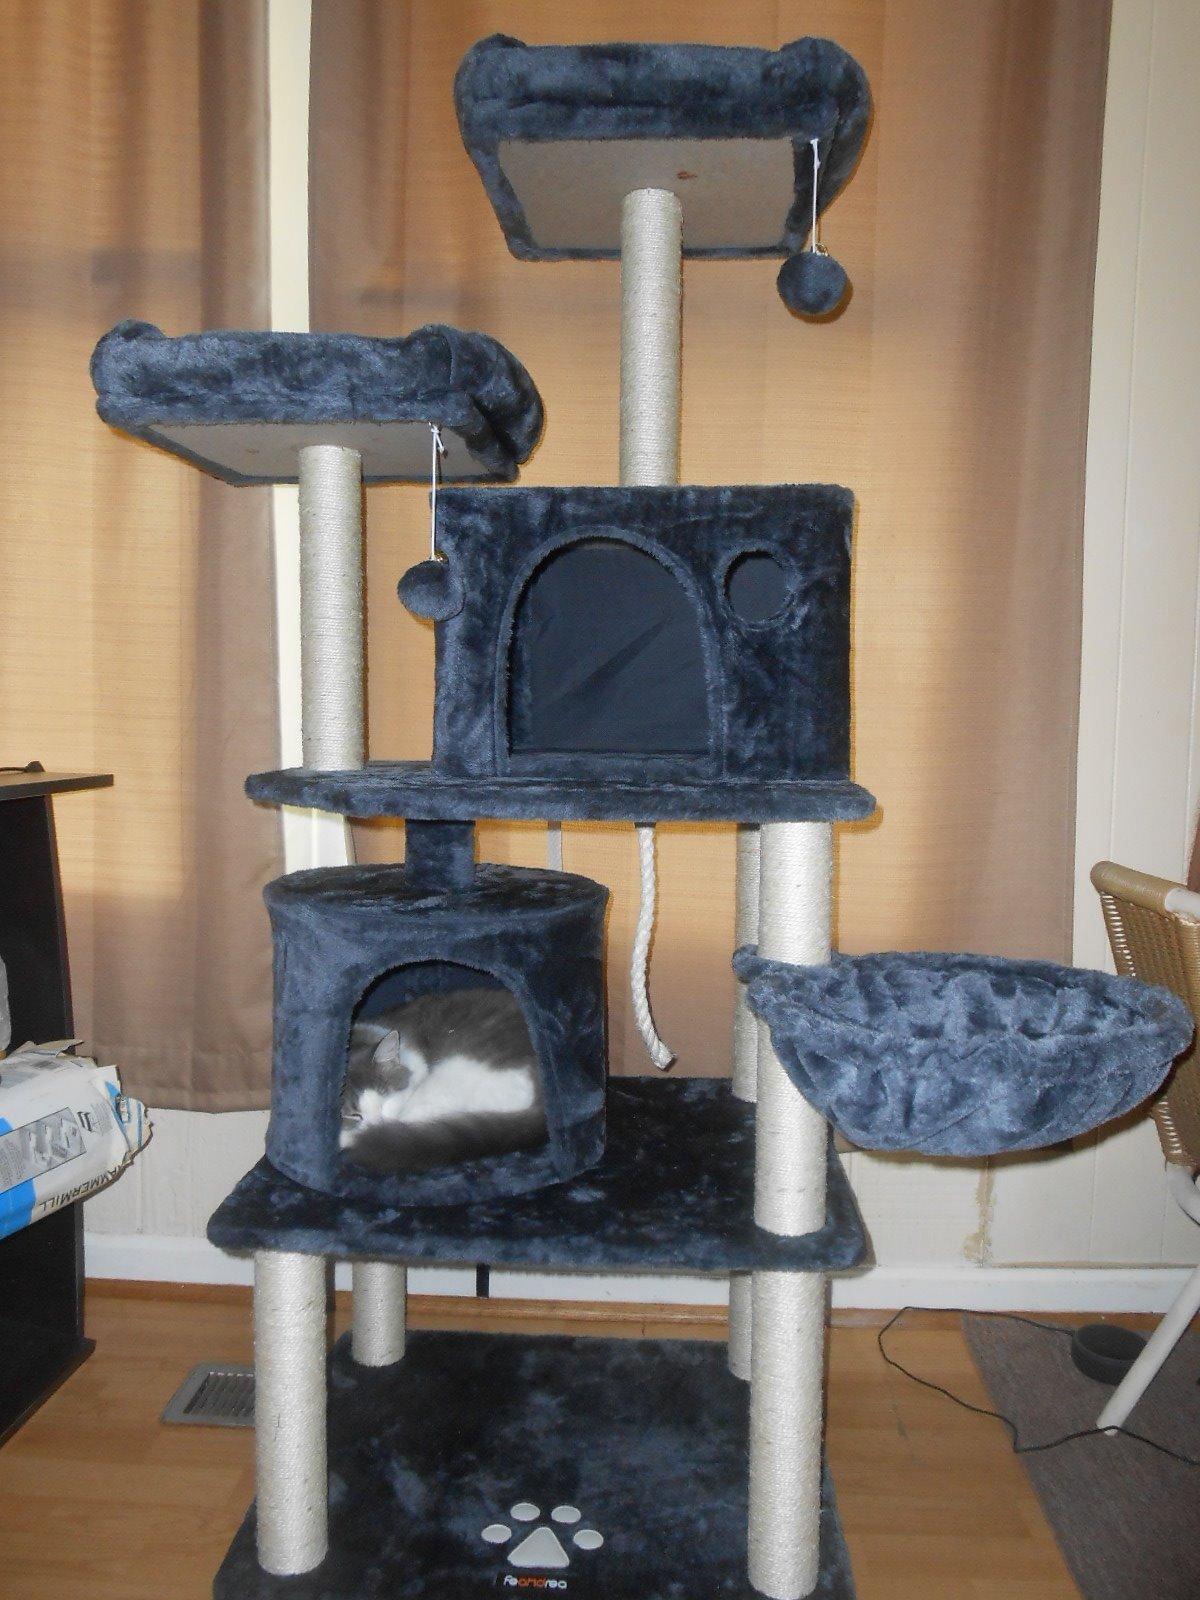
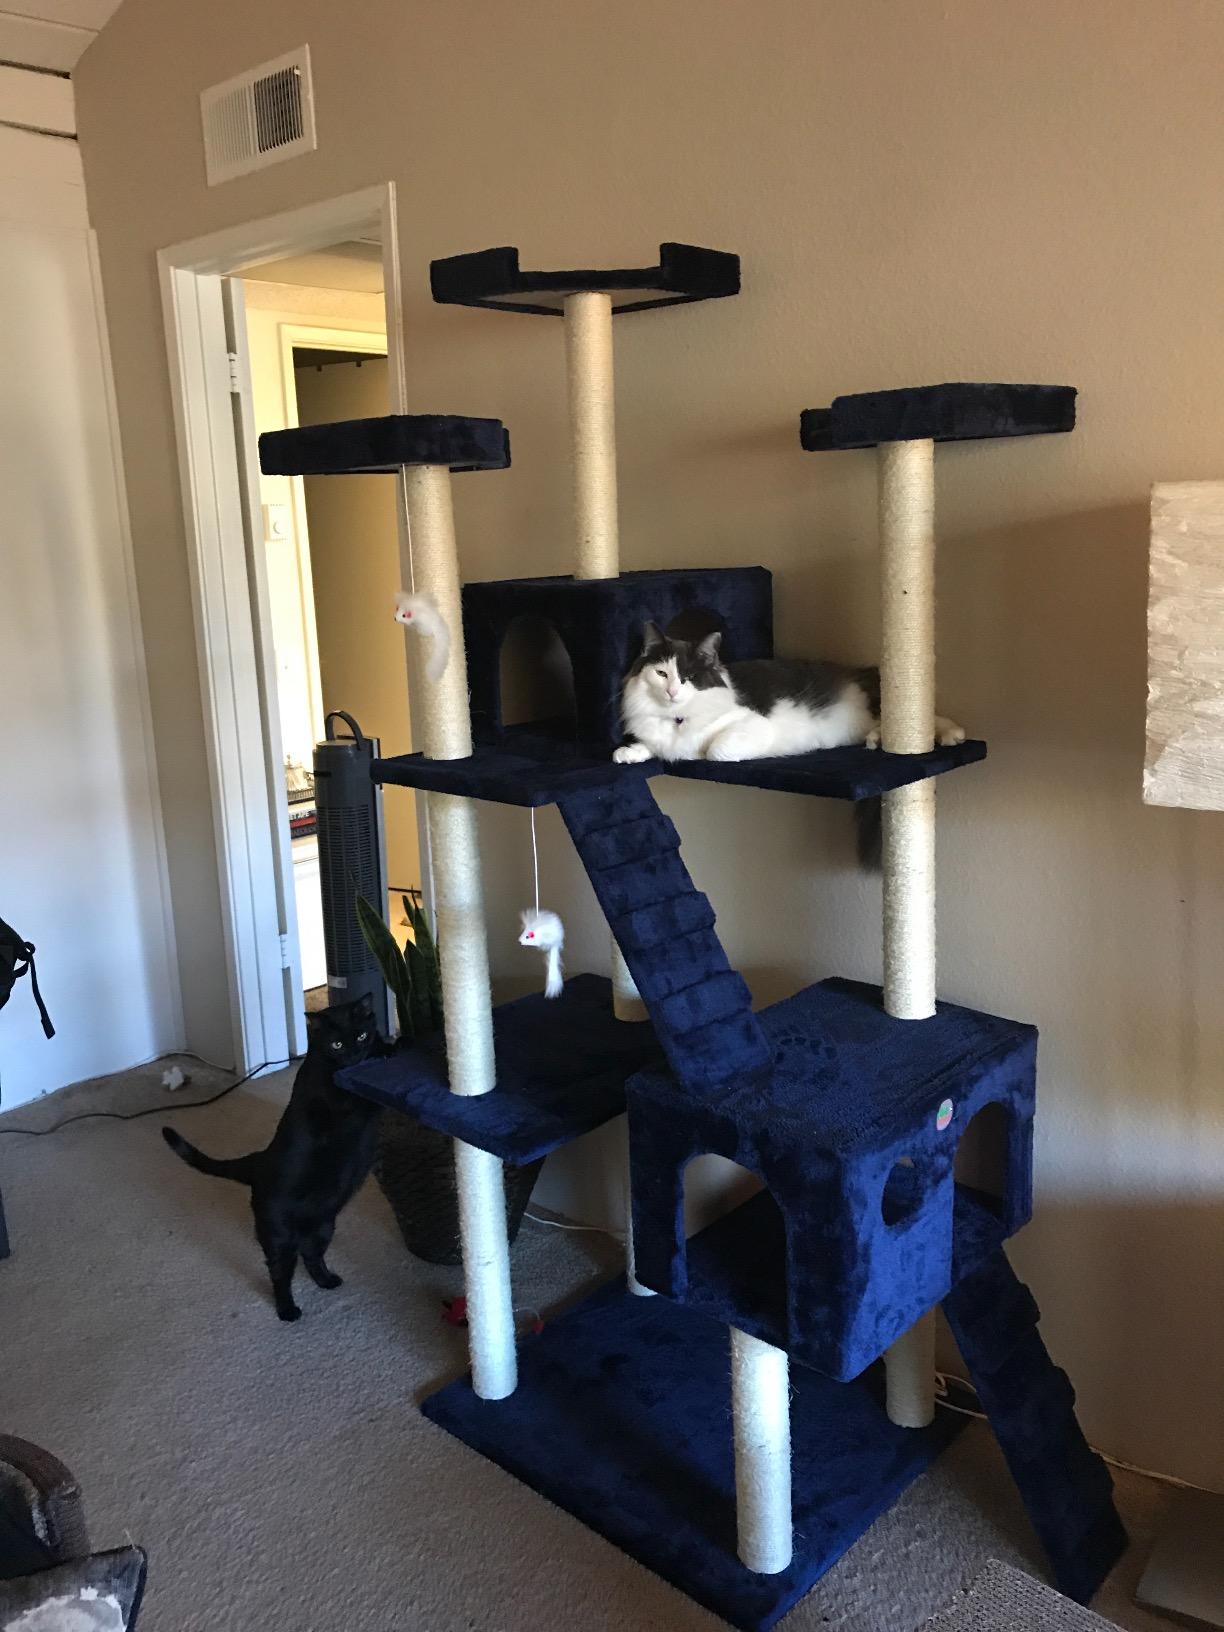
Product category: items_cat tree
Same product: no